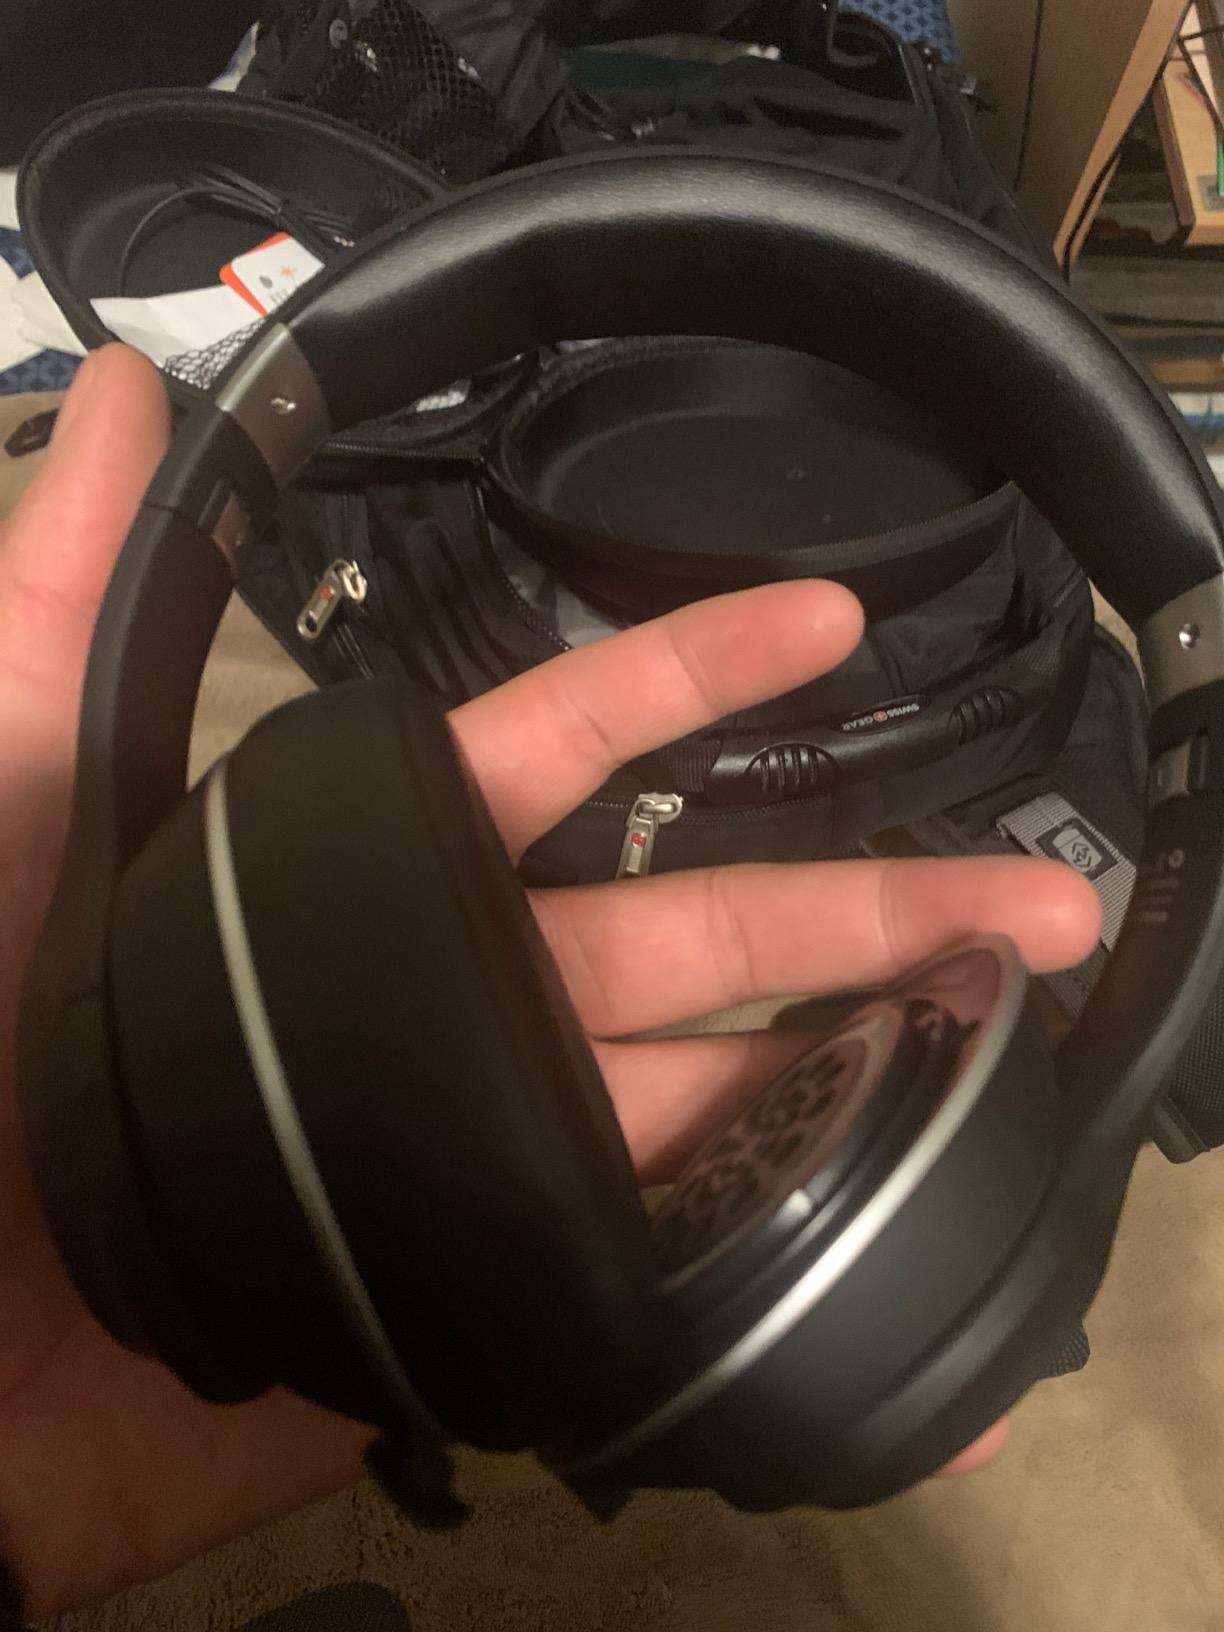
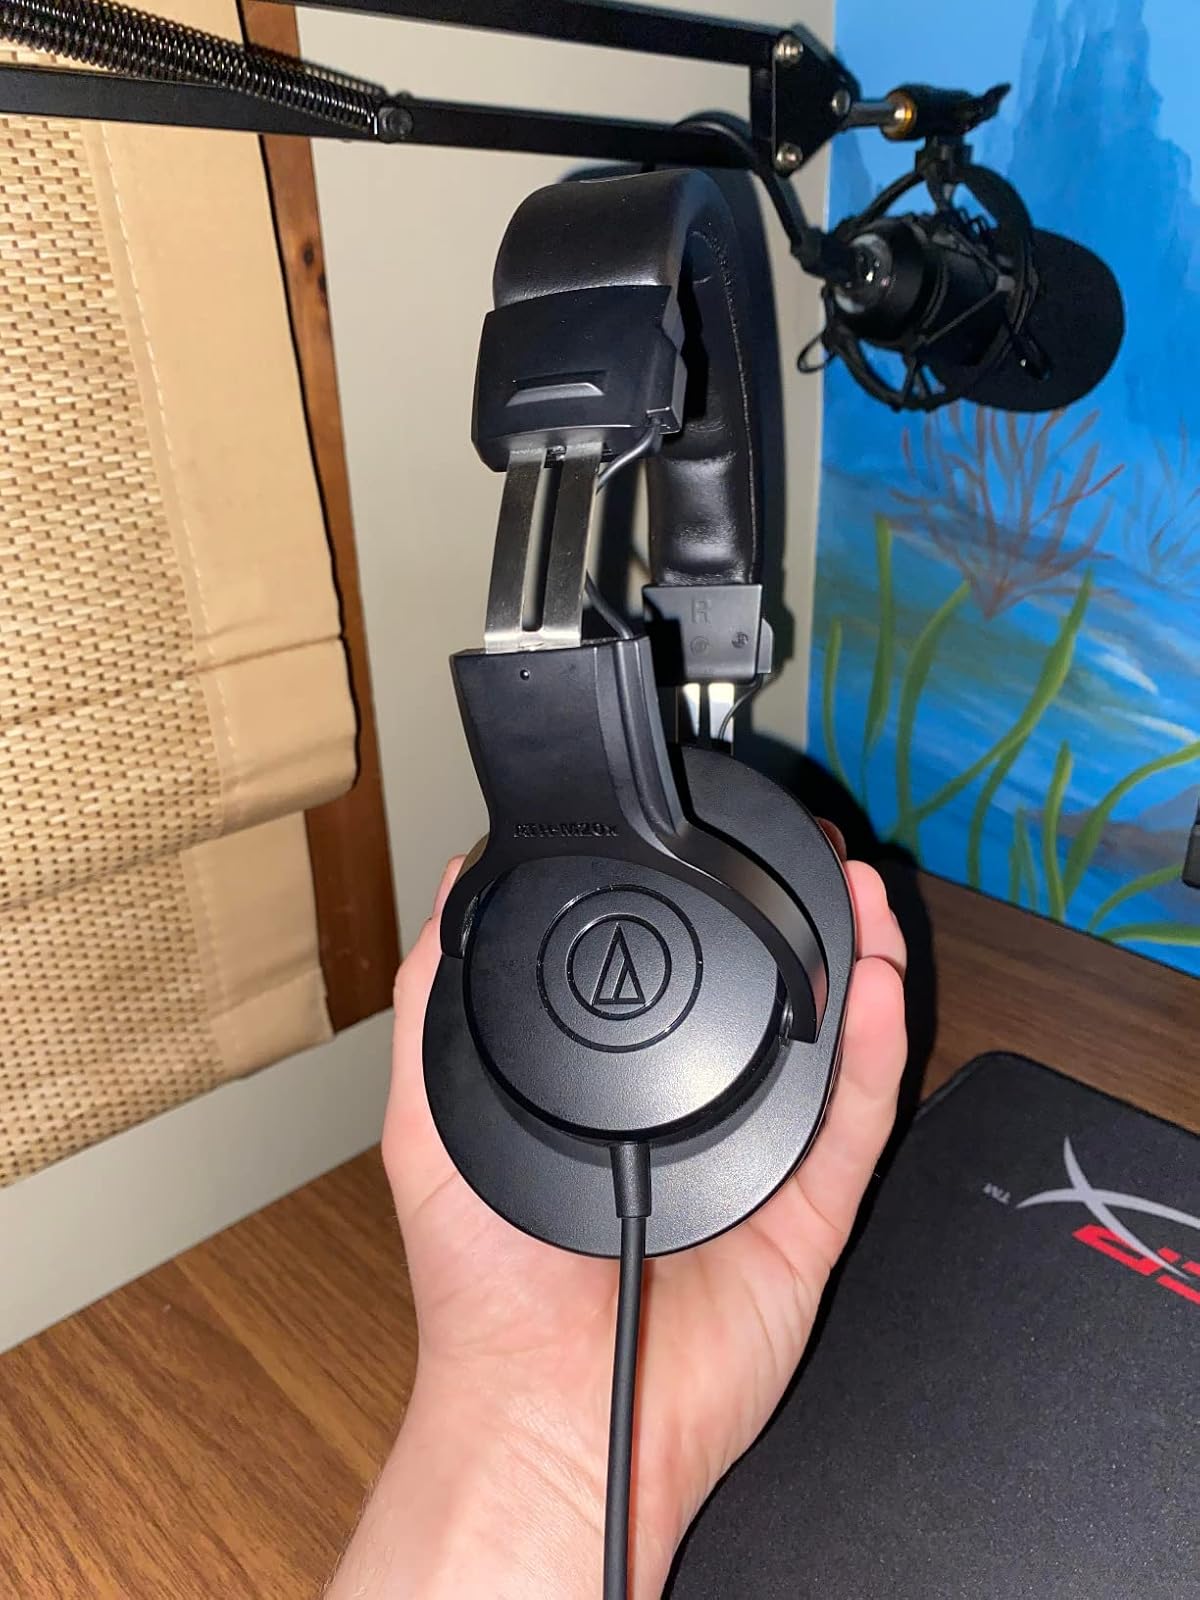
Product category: headphones
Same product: no